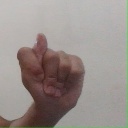
अक्षर: ट